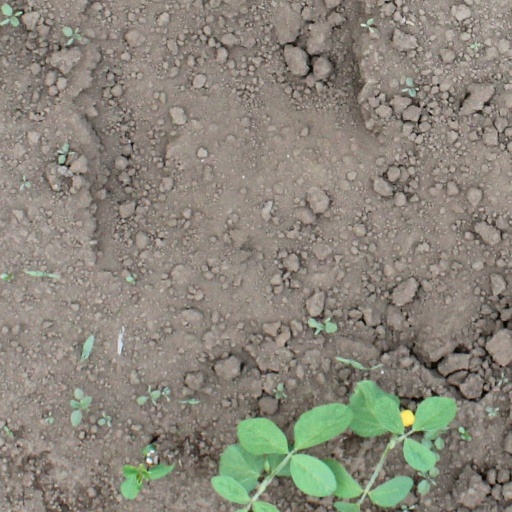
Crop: soybean